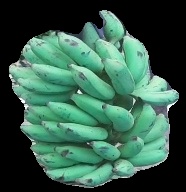
Variety: elakki-bale
Grade: grade3